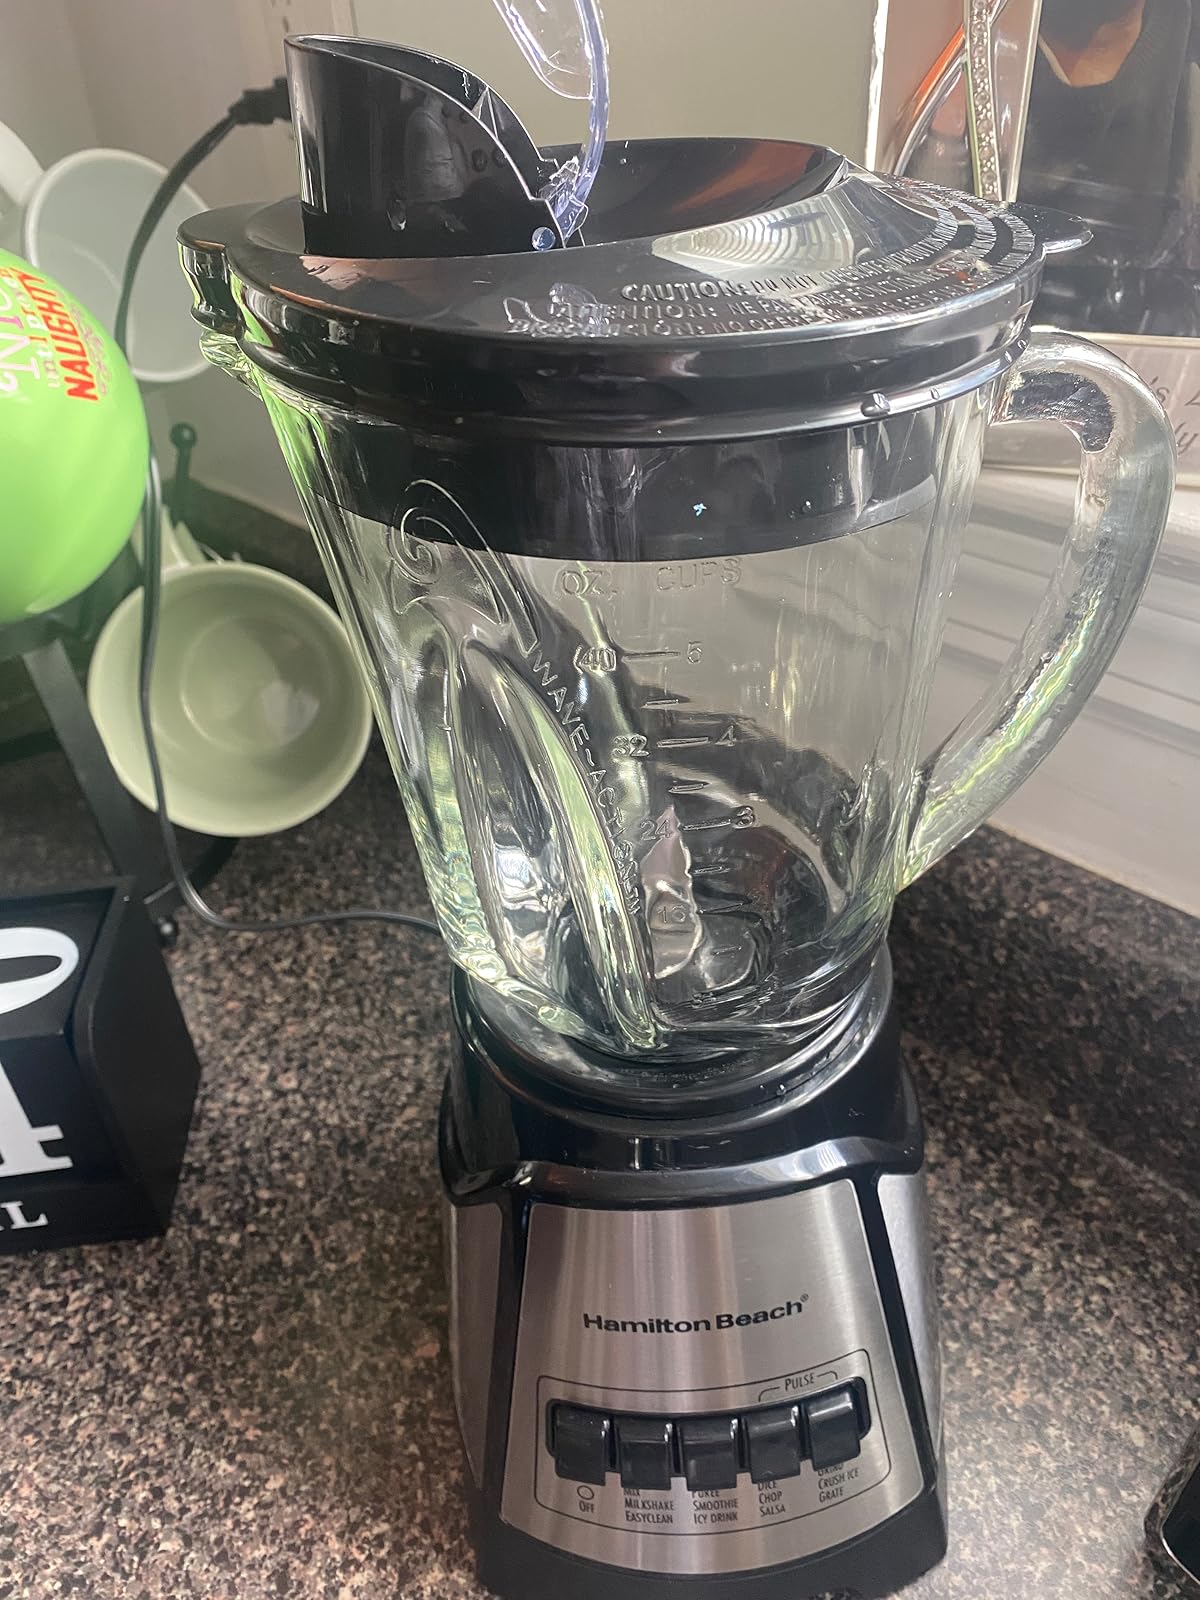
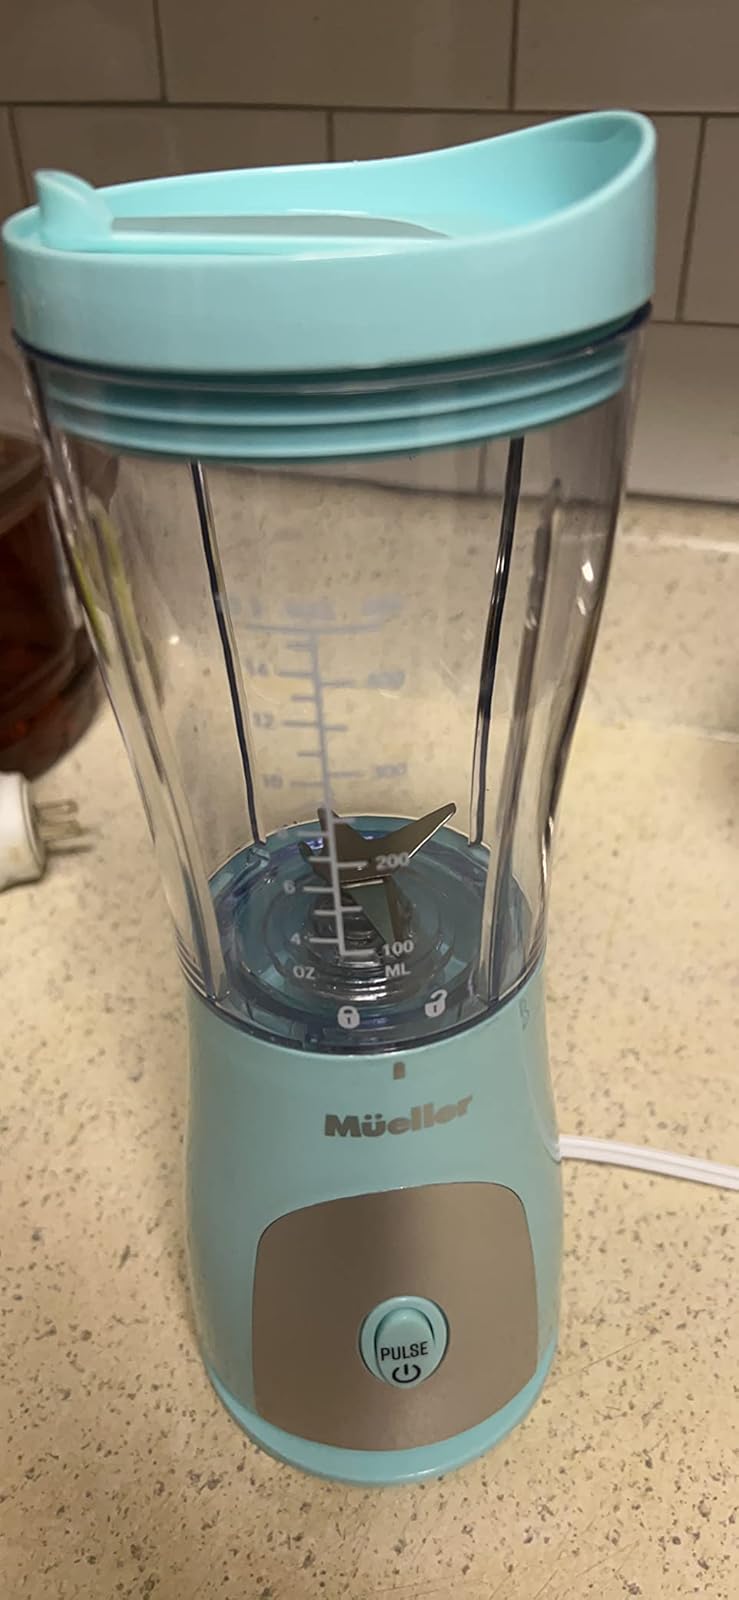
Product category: items_blender
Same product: no